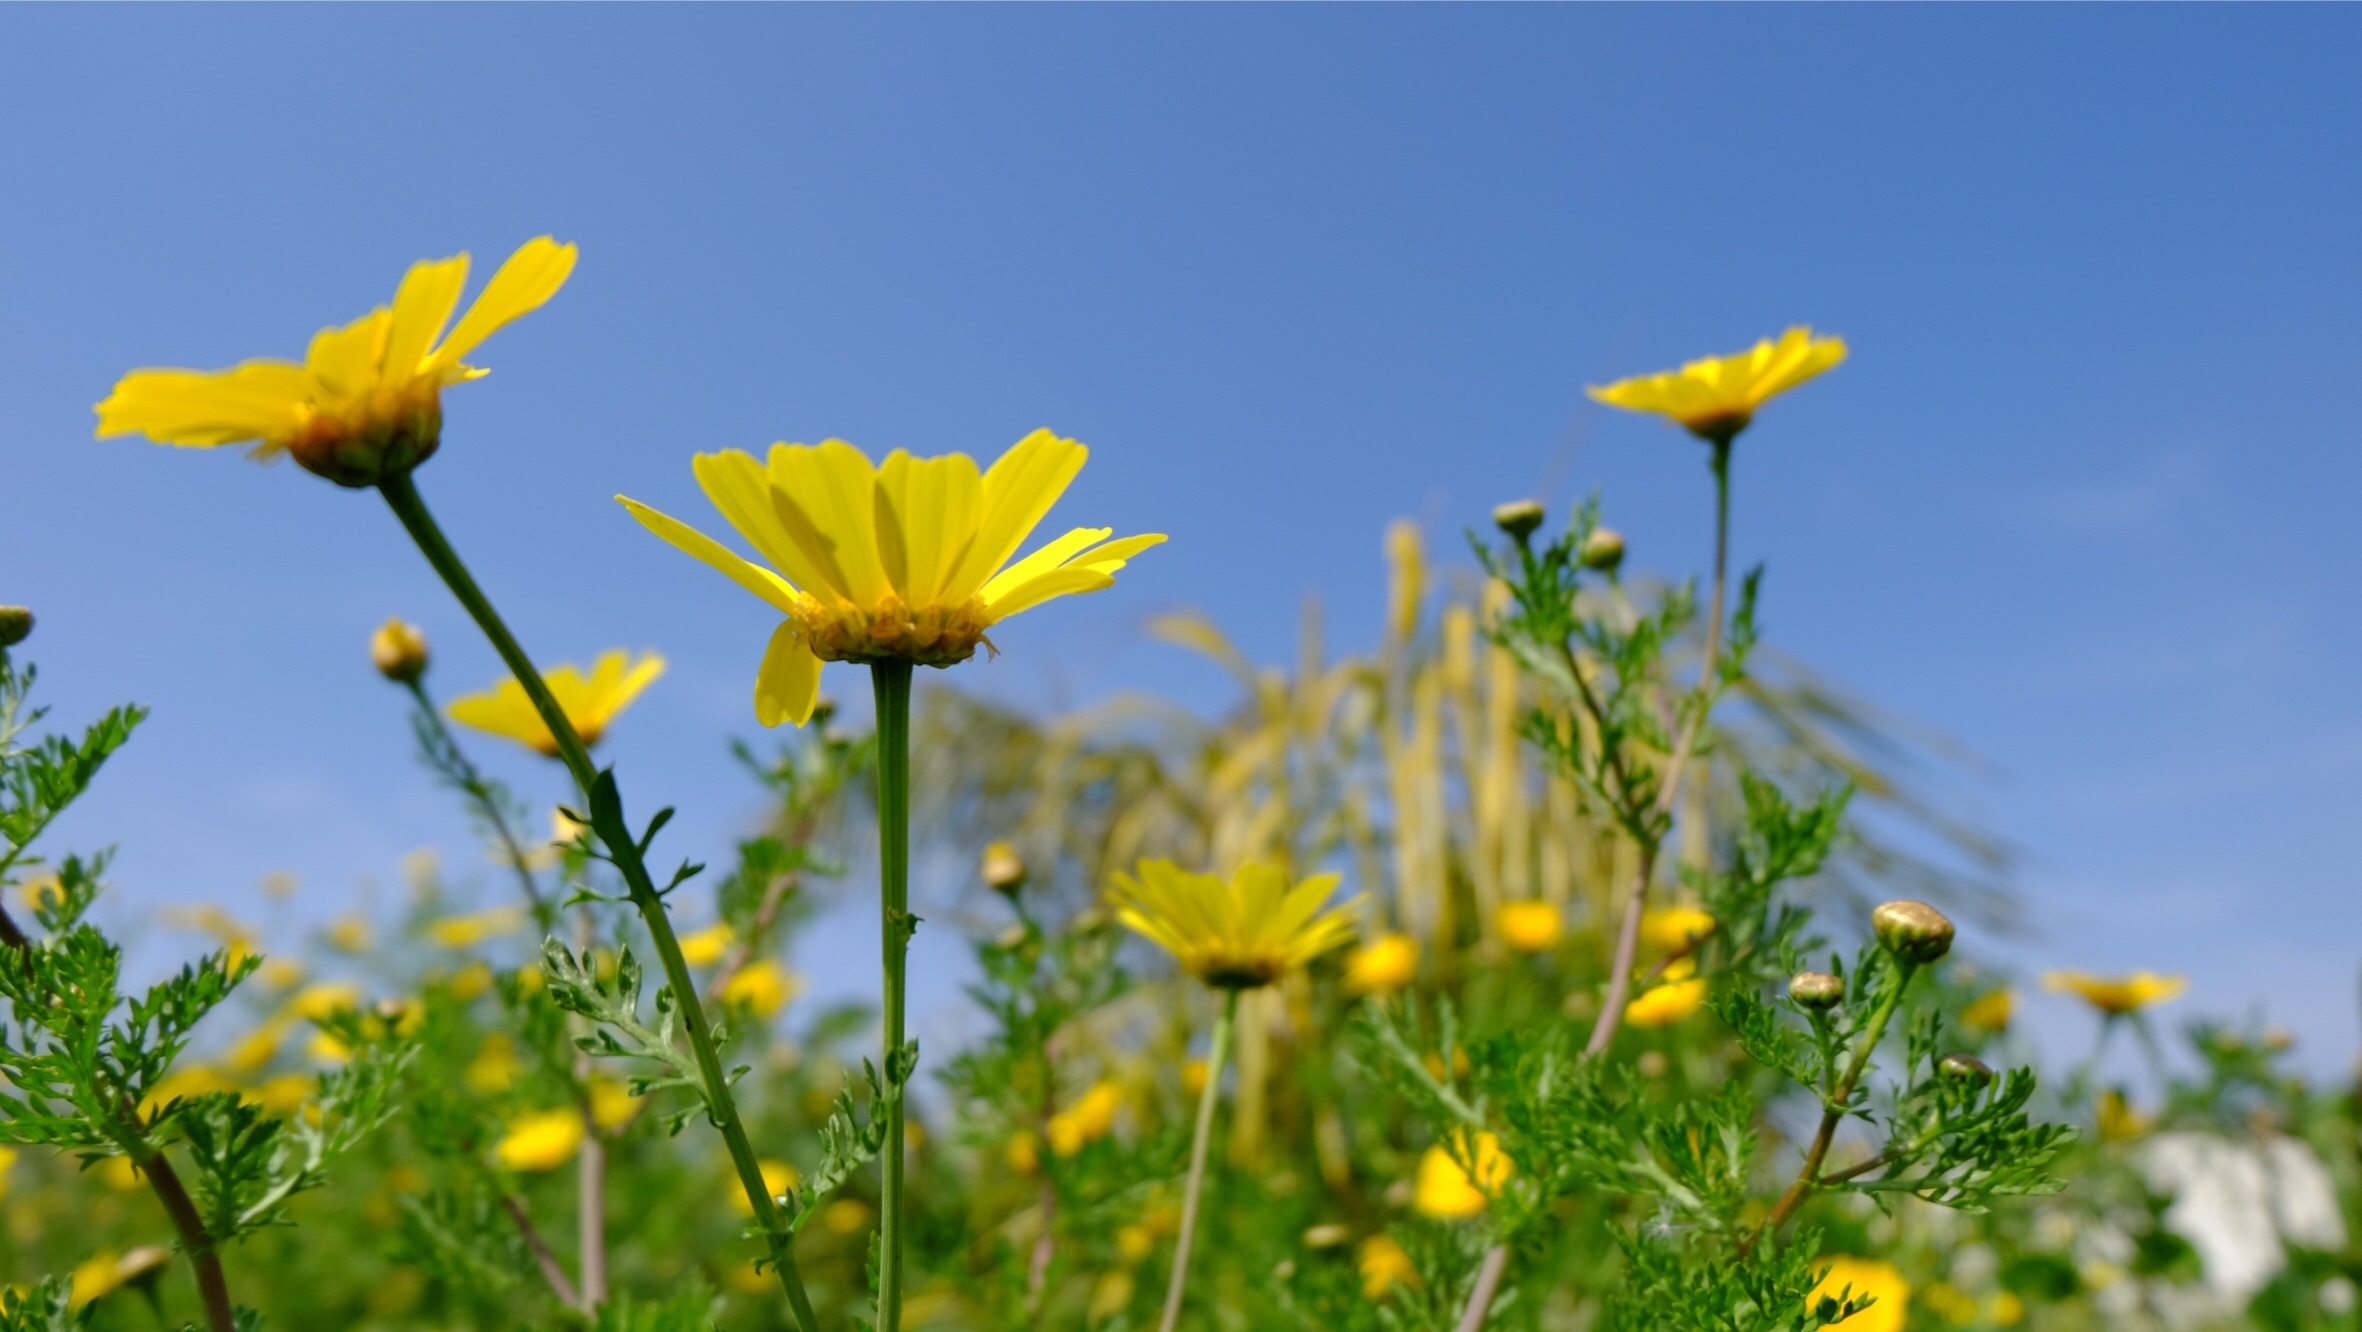
nature, grass, plant, sky, field, meadow, prairie, sunlight, flower, spring, yellow, agriculture, flora, plain, rapeseed, sunflower, wildflower, flowers, grassland, daisies, ecosystem, flowering plant, daisy family, land plant